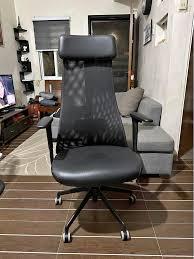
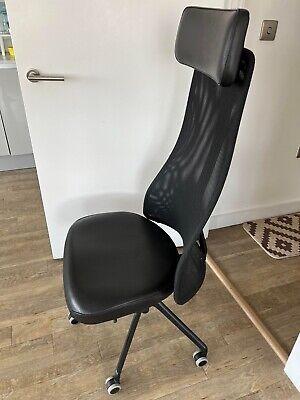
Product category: items_chair
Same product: yes